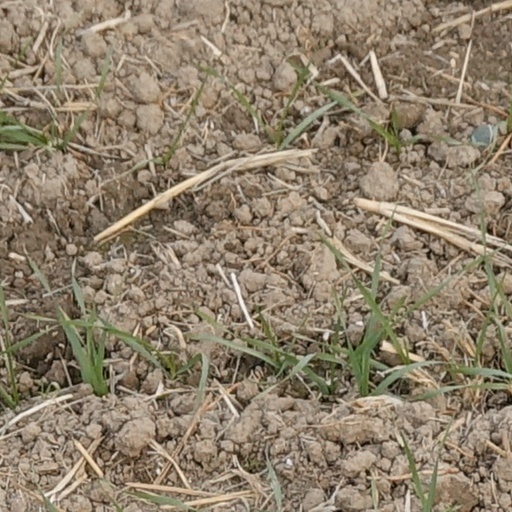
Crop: wheat